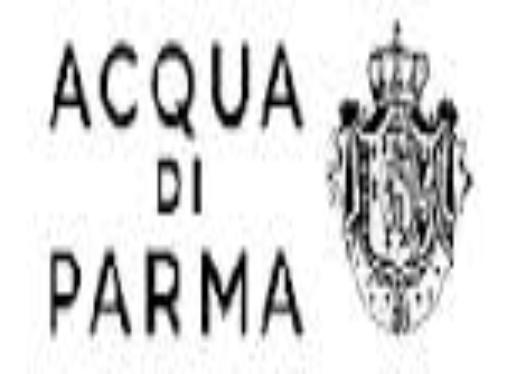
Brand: ACQUA DI PARMA
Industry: Necessities